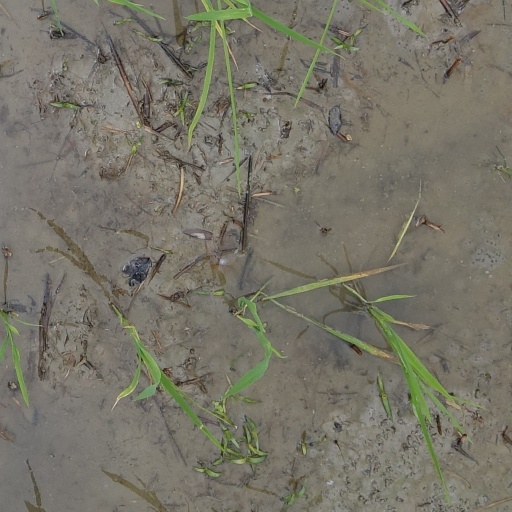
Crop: rice